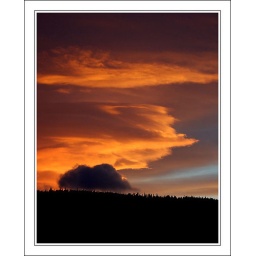
~ sky &amp;amp; clouds in different versions, different seasons ~